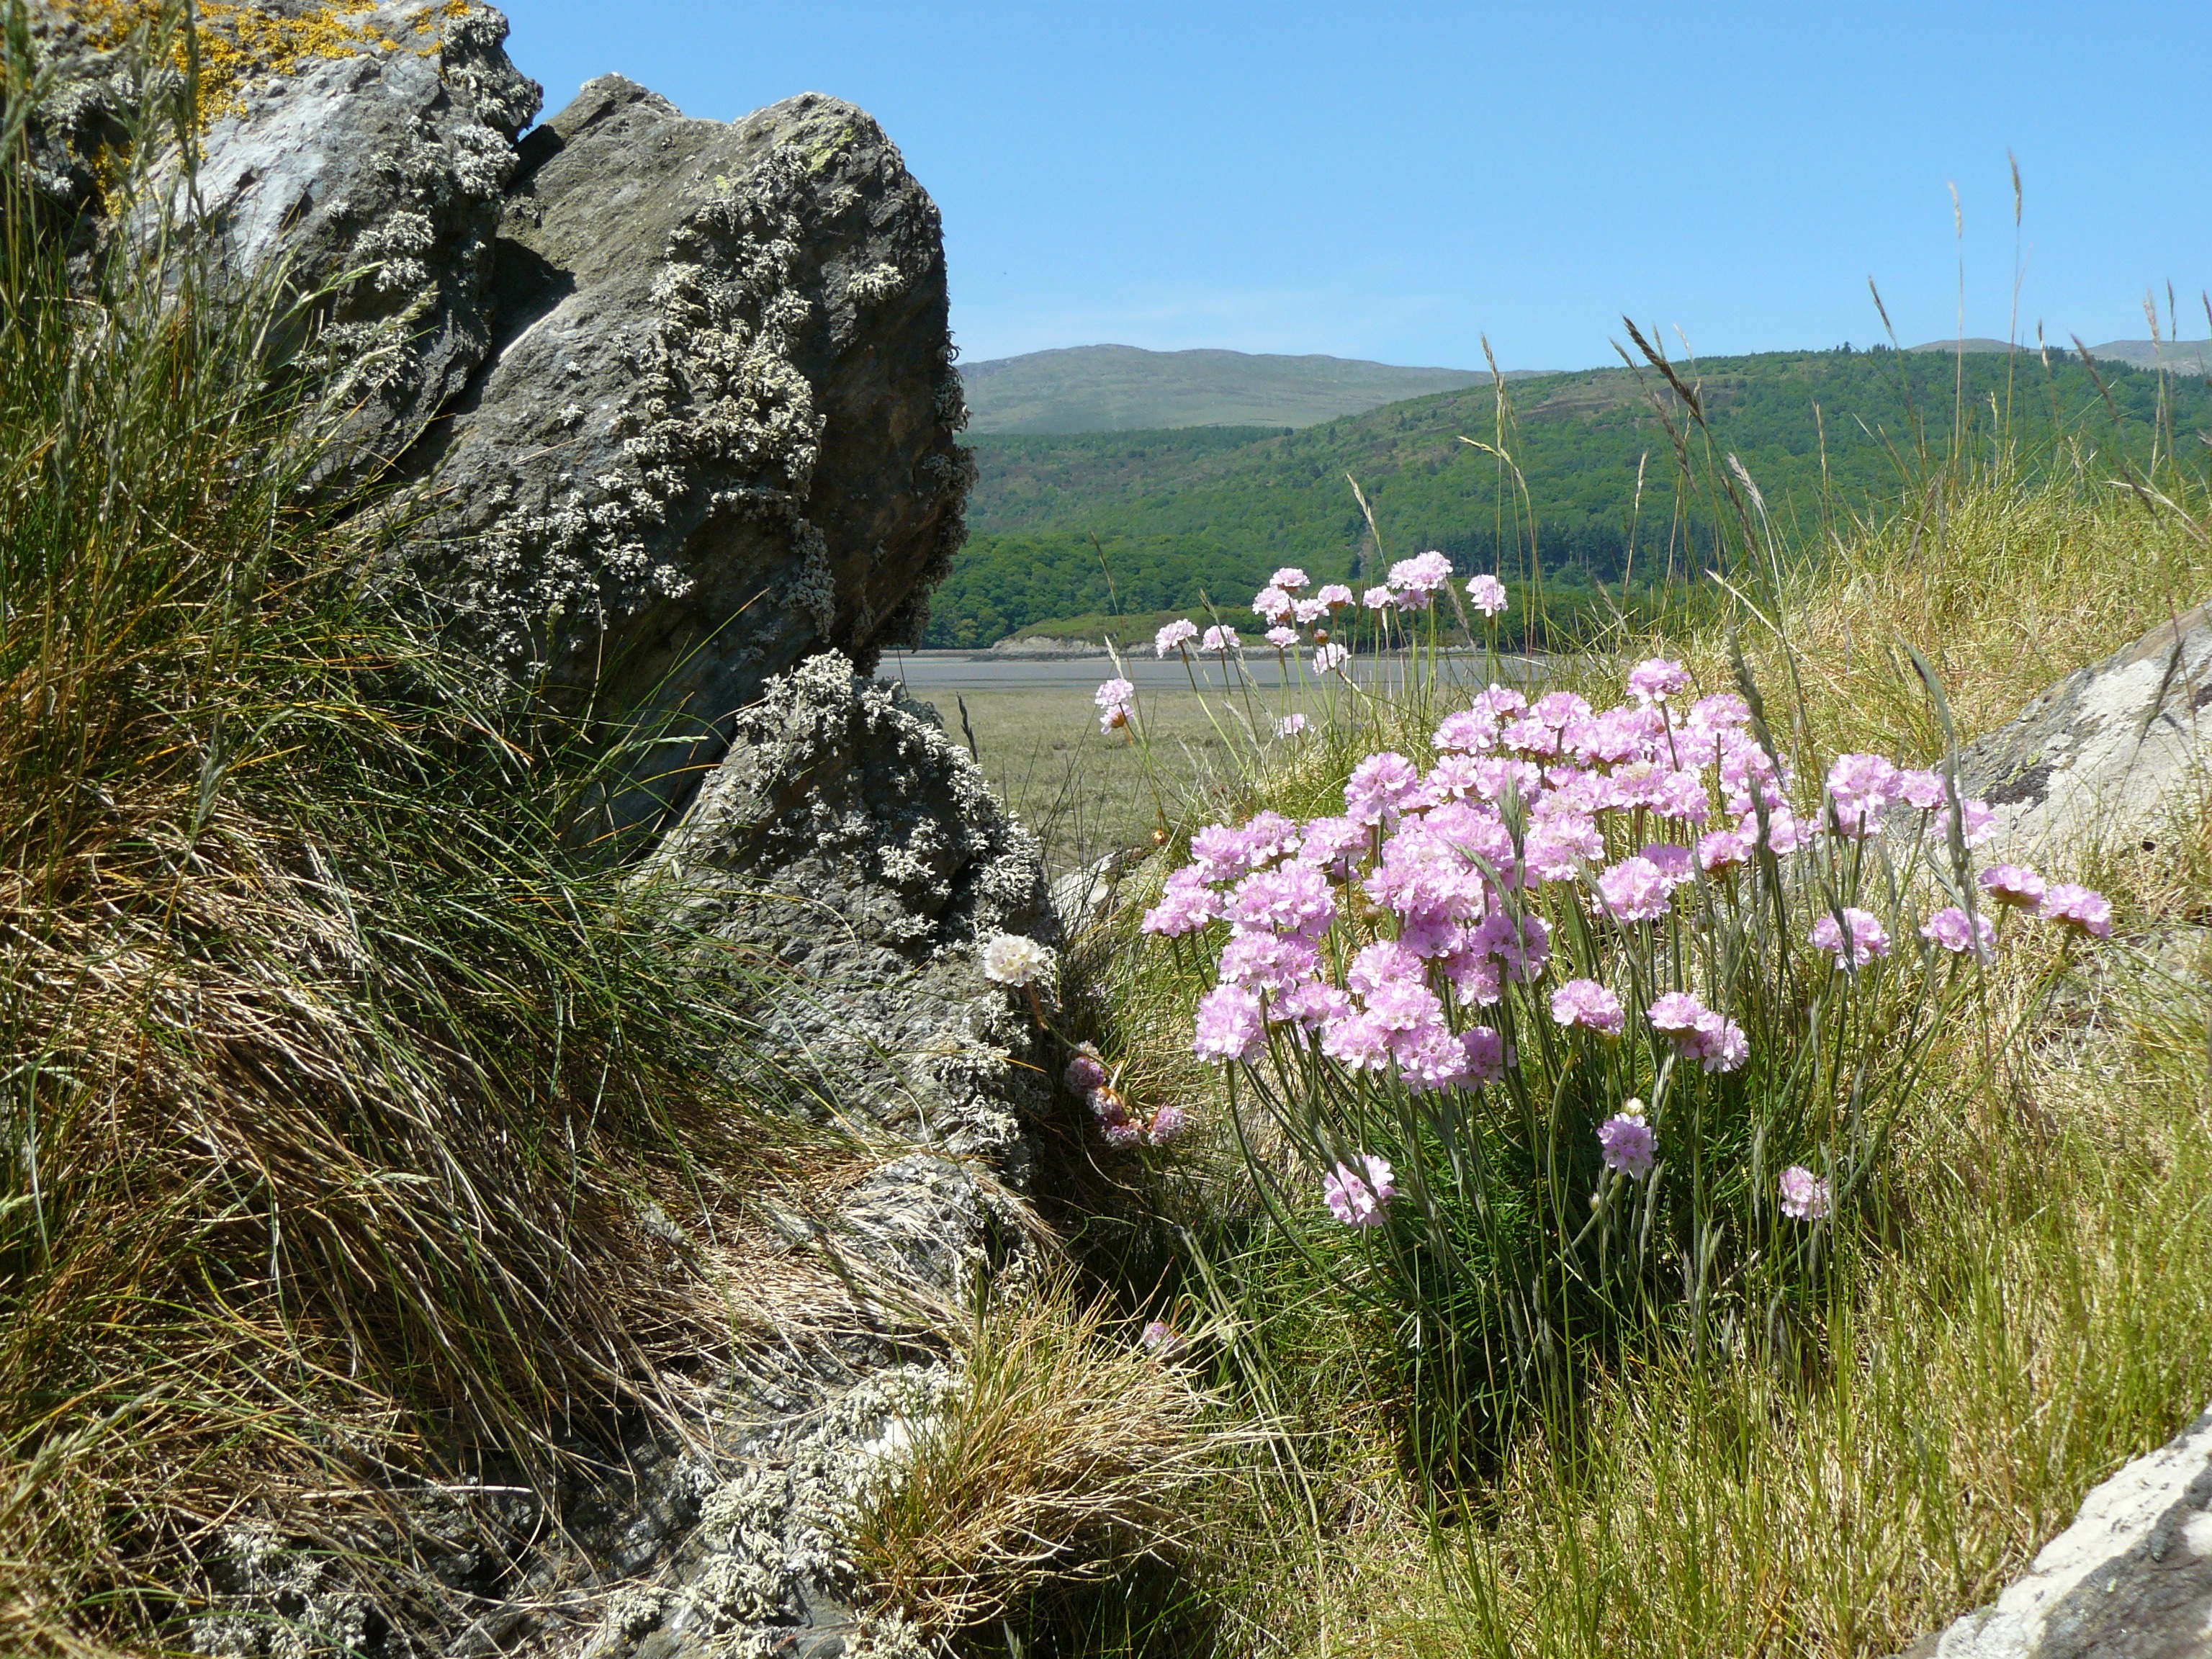
flower, rock, plant, grass family, grass, wildflower, plant community, flowering plant, Forb, meadow, shrub, chaparral, grassland